Iceland–European Union relations

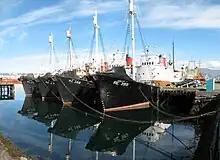
In fisheries, the most important sector of the Icelandic economy, Iceland has a €879 million trade surplus with the EU.

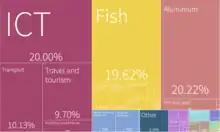
The exports of Iceland in 2020 - the dominance of fisheries and aluminum (among others) is clearly visible

Economic relations between Iceland and the European Union are primarily governed by two agreements: a bilateral free trade agreement signed in 1972, and the agreement on the EEA in 1994. The EEA was established to give Iceland, among other European countries outside the EU, access to the EU market. Iceland's access to the EU market in respect of agriculture and fisheries is dealt with by separate bilateral agreements. Iceland is legally bound to implement into its own law all EU directives applicable to the free movement of goods, persons, services and capital. This is complemented by regular meetings between EU and Icelandic officials, including a twice-yearly meeting of EEA foreign ministers.